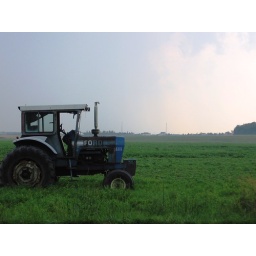
Ford Tractor in the field across the house